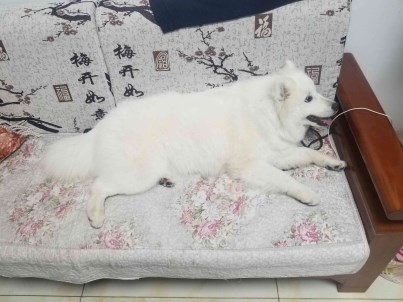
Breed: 2192-n000088-Samoyed